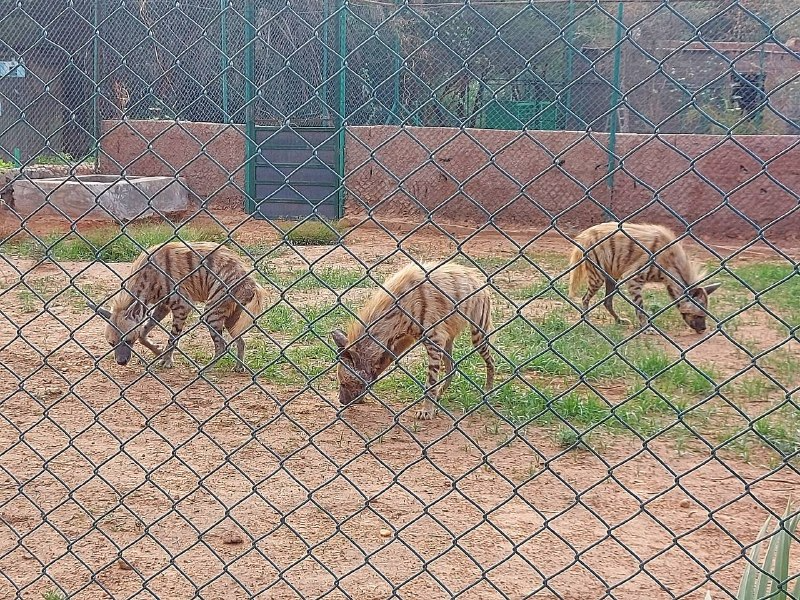
الوصف بالفصحى: تتجولُ ثلاثةُ ضباعٍ مخططةٍ بهدوءٍ داخلَ سياجٍ محميٍ في محميٍة
الوصف بالعامية السودانية: تلاتة ضباع مخططة بتمشّوا في نص المحمية، وقاعدين يفتشوا في الواطاة بين القش والتراب
التصنيف: Agriculture & Livestock